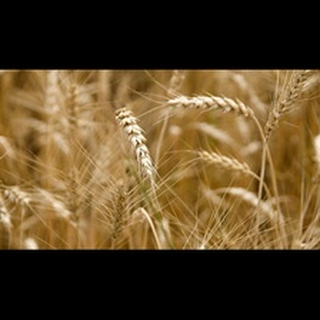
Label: wheat_blast